Southport War Memorial

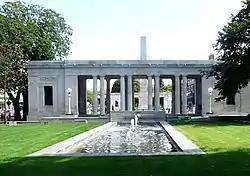
Southwest Memorial Garden with Pool of Remembrance and fountains

The obelisk is tall and stands on a square pedestal and base. There are carved roundels on three faces of the obelisk. That on the northwest face contains a wreath and the inscription: